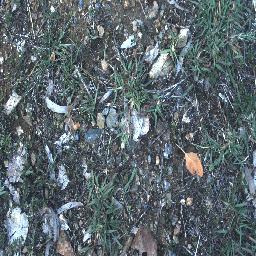
Label: negative